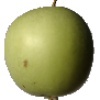
Label: apple_granny_smith